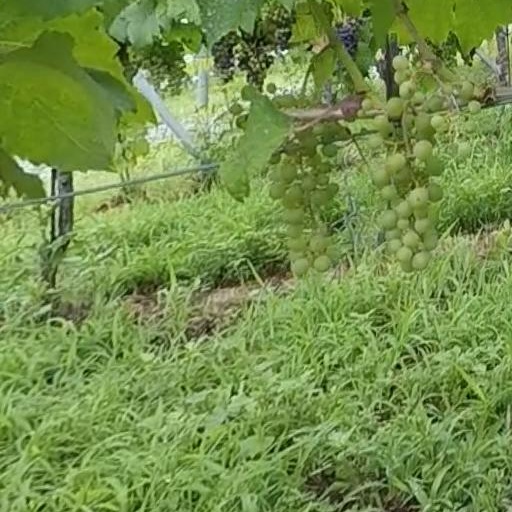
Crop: grape